Anna Neagle

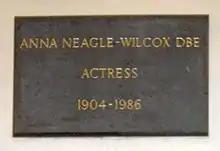
Memorial plaque to Neagle in St Paul's, Covent Garden

Although affected by Parkinson's disease in her last years, Neagle continued to be active. She appeared in Cameron Mackintosh's revival of "My Fair Lady" and in 1985 she appeared as the Fairy Godmother in a pantomime of "Cinderella" at the London Palladium.